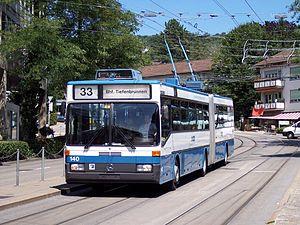
Les trolleybus de Zurich font partie du réseau de transports en commun de la ville de Zurich, en Suisse. Mis en service en 1939, le réseau compte en 5 lignes exploitées avec un parc de 114 trolleybus en 2015.